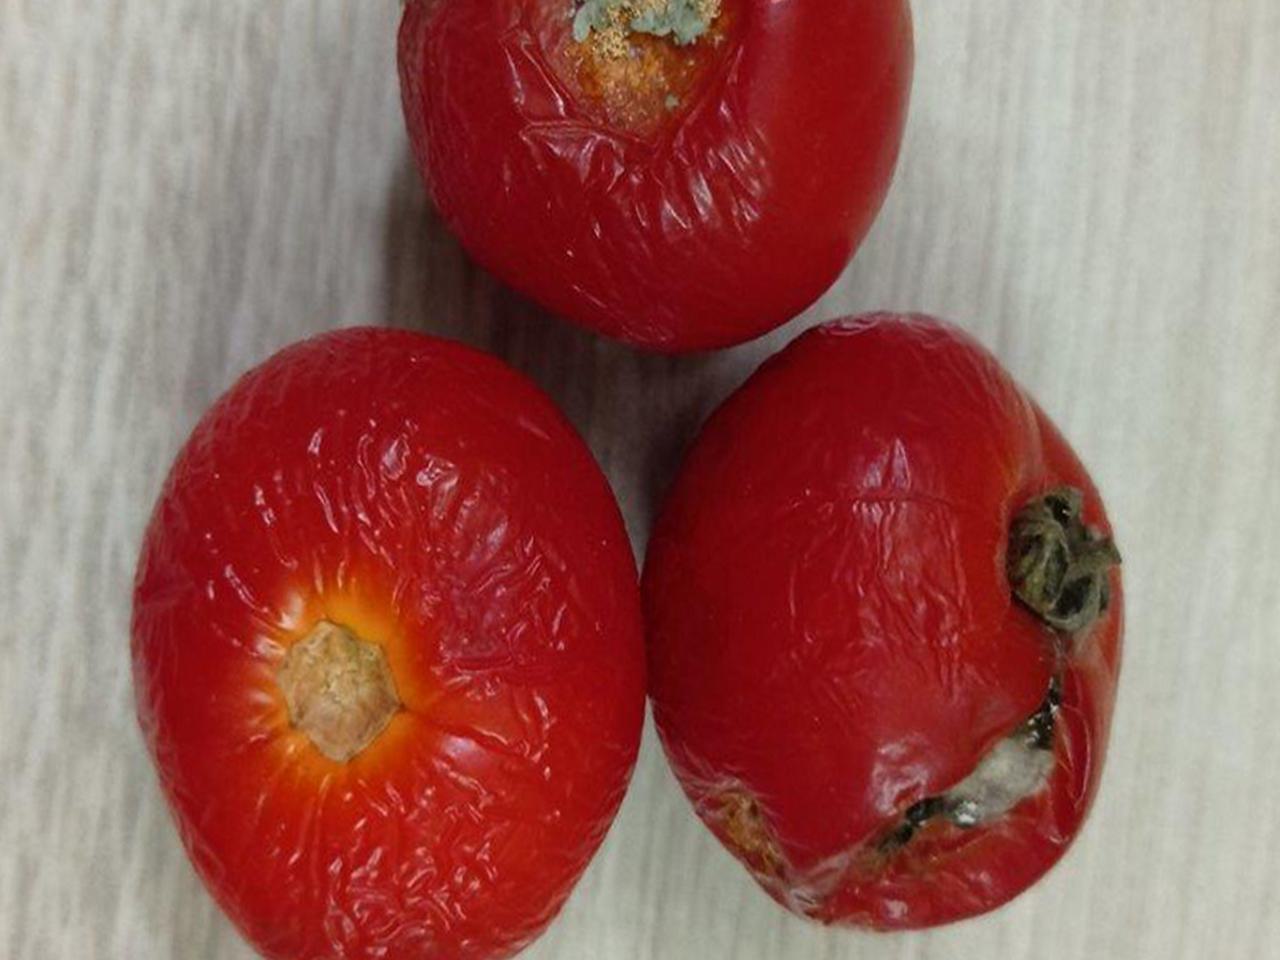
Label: Rotten